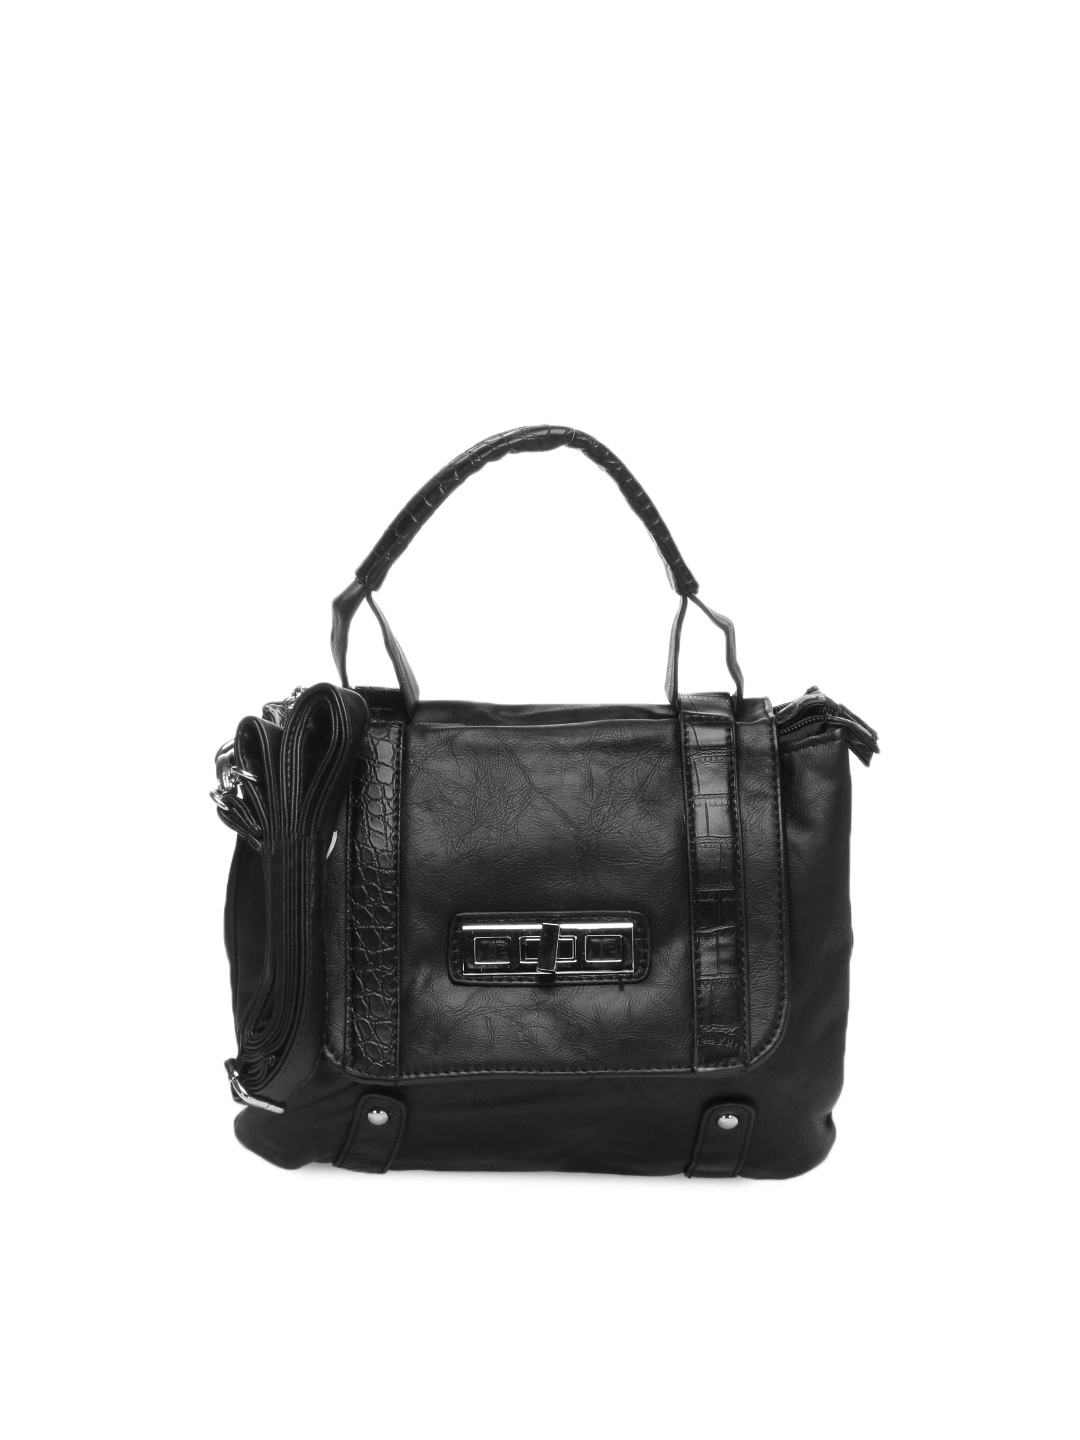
Kiara Women Black Handbag
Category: Accessories / Bags / Handbags
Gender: Women
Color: Black
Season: Summer 2012
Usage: Casual